Nenad Rašić

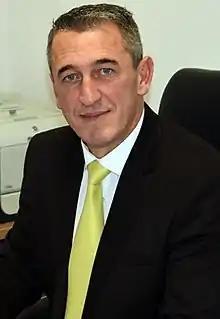
Rašić in December 2022

Nenad Rašić (born 27 January 1973) is a Kosovo Serb politician serving as the minister for communities and returns of Kosovo since 1 December 2022. Previously he served as the minister of labor and social welfare of Kosovo from 2008 to 2014 and as a member of the Assembly of Kosovo from 2014 to 2017.